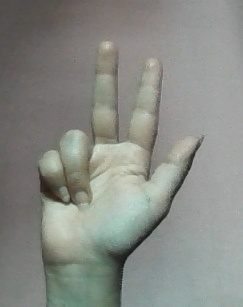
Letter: al